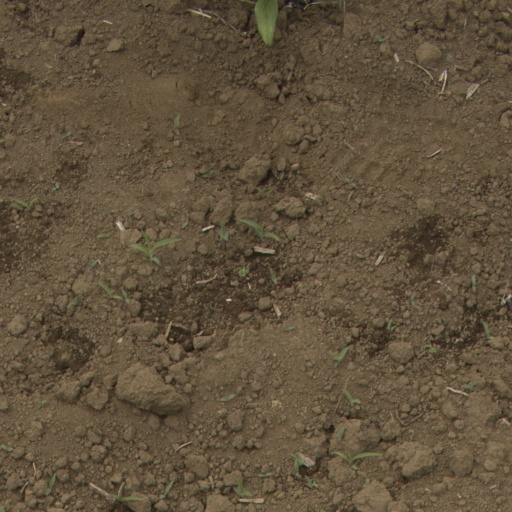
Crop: Jerusalem artichoke